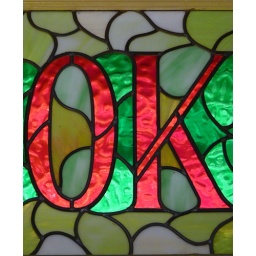
Detail of BOOKS stained glass sign located in Bookman's Alley, Evanston, IL.